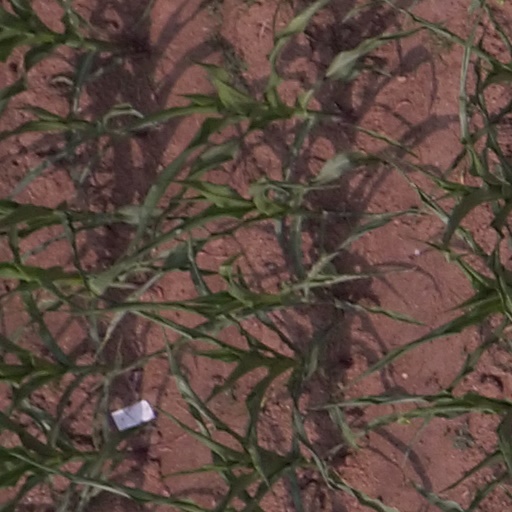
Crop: maize; corn